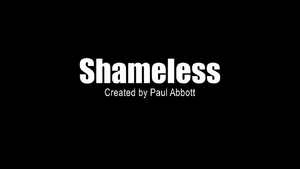
Shameless est une série télévisée britannique en 139 épisodes de 50 minutes créée par Paul Abbott, auteur et producteur exécutif, qui s’est inspiré de sa propre vie, diffusée entre le 13 janvier 2004 et le 28 mai 2013 sur Channel 4 en Grande-Bretagne, où elle connaît un grand succès, et a remporté de nombreux prix.